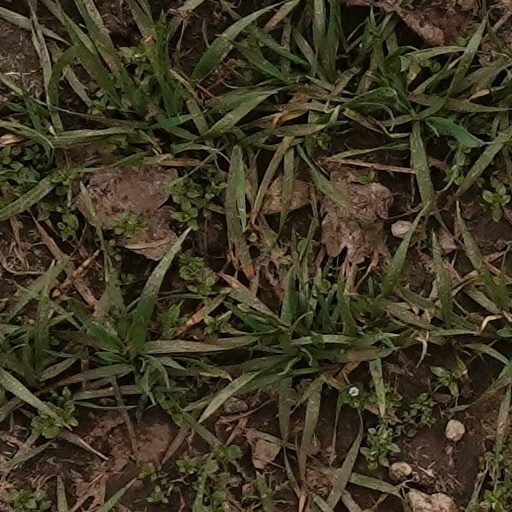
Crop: wheat